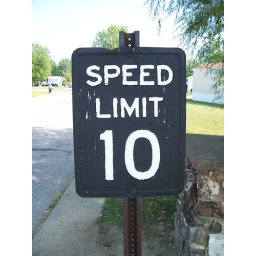
A black Speed Limit sign in Hicksville, Ohio.